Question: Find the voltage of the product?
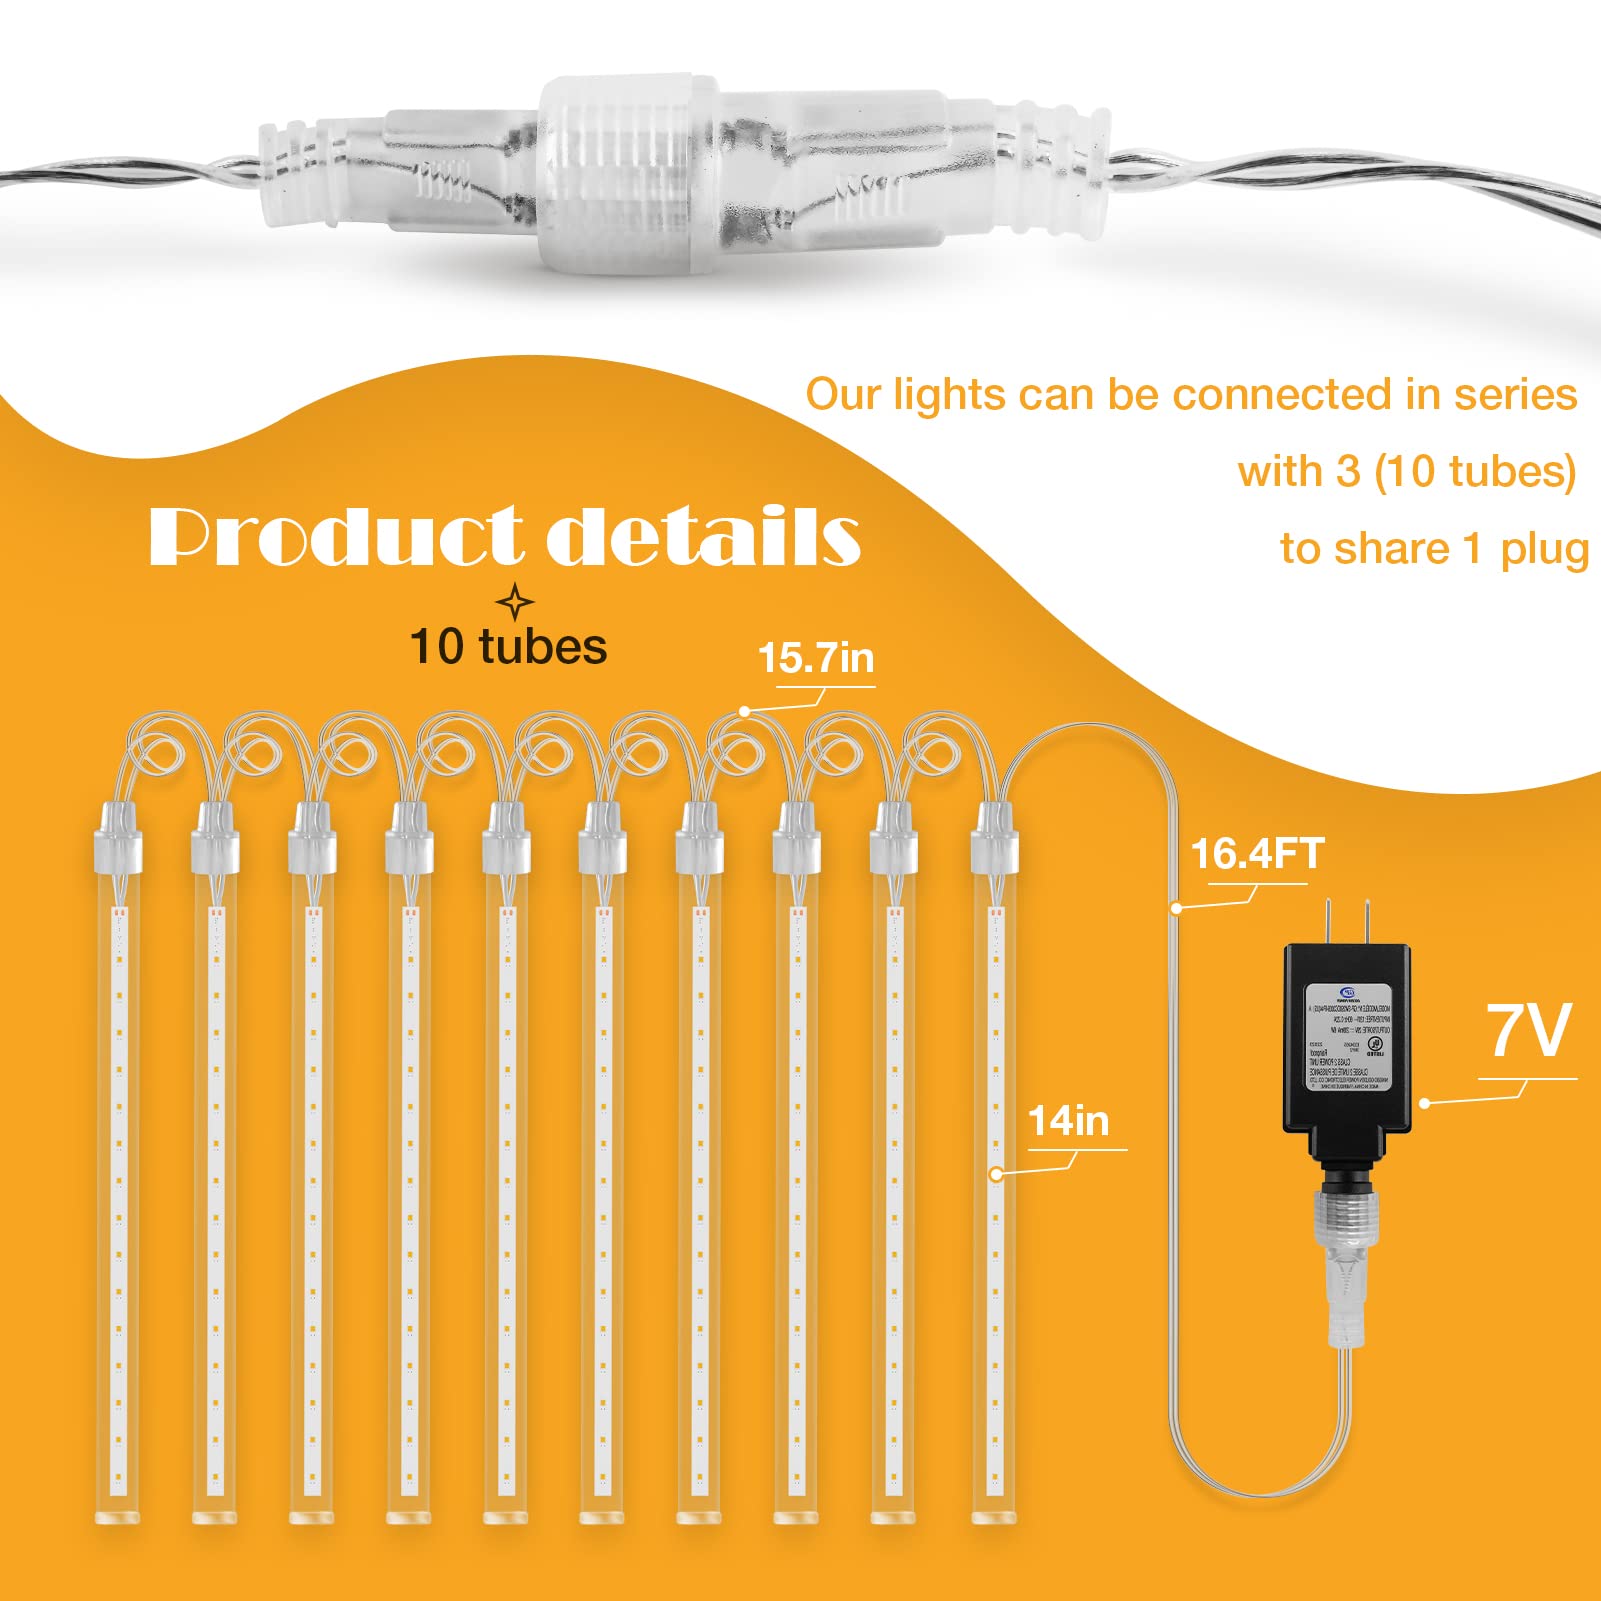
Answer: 7.0 volt